Gaza humanitarian crisis (2023–present)

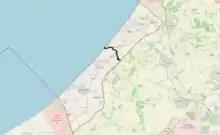
The line in black represents the IDF's boundary at Wadi Gaza for evacuation of the northern Gaza Strip

Beginning on 6 January, doctors at Shuhada al-Aqsa Hospital reported that Israeli fire was nearing the hospital. Tens of thousands of people were reported to be sheltering at the hospital. British doctor Nick Maynard stated his medical team was forced to evacuate the hospital as Israeli troops attacked the hospital. Medical Aid for Palestinians and the International Rescue Committee both also evacuated their medical teams when the IDF dropped leaflets telling nearby residents they were in a "dangerous combat zone." Following a visit to the hospital, the World Health Organization found 70% of staff and many patients had fled. Doctors reported many patients who were physically unable to move, and that conditions were rapidly deteriorating, with one doctor stating, "A child came in alive, literally burnt to the bone, their hands were contracting. Their face was just charcoal, and they were alive and talking. And we had no morphine."